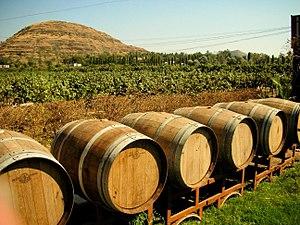
La viticulture en Inde est un secteur économique marginal mais en développement. La production concerne essentiellement du raisin de table.